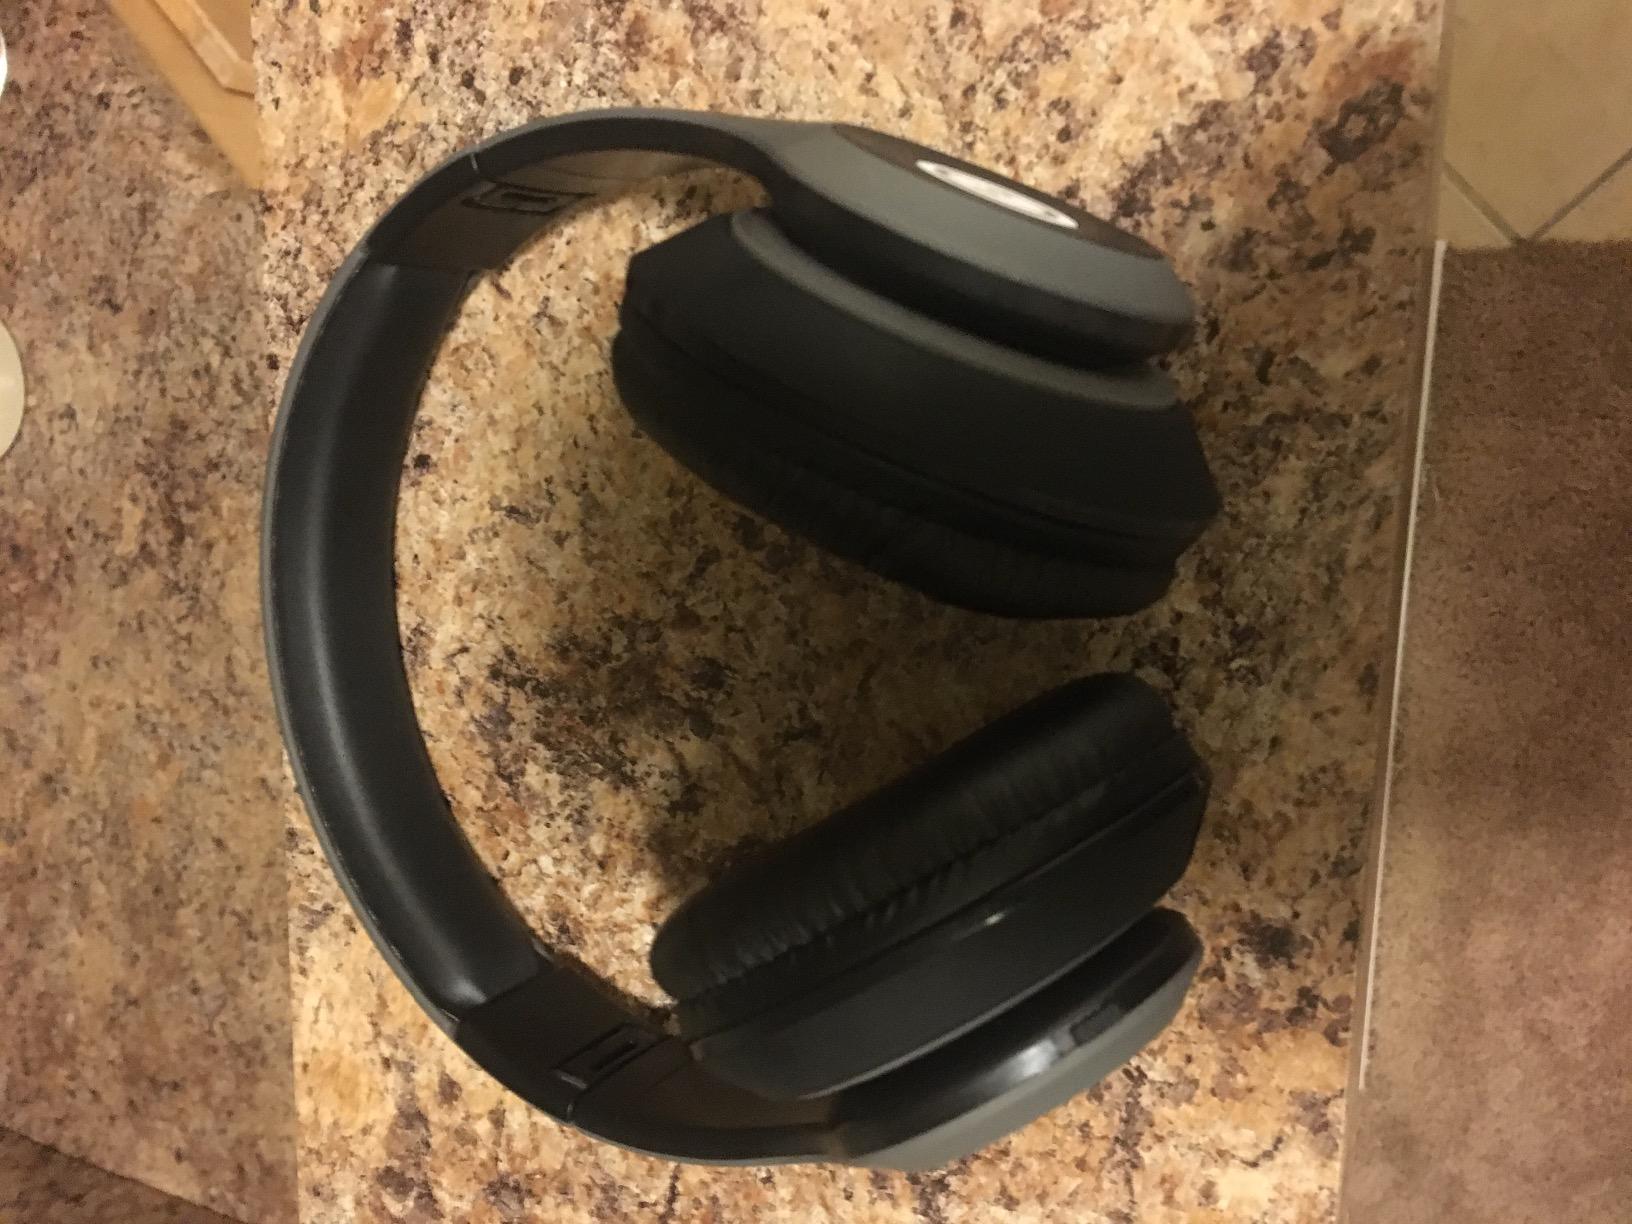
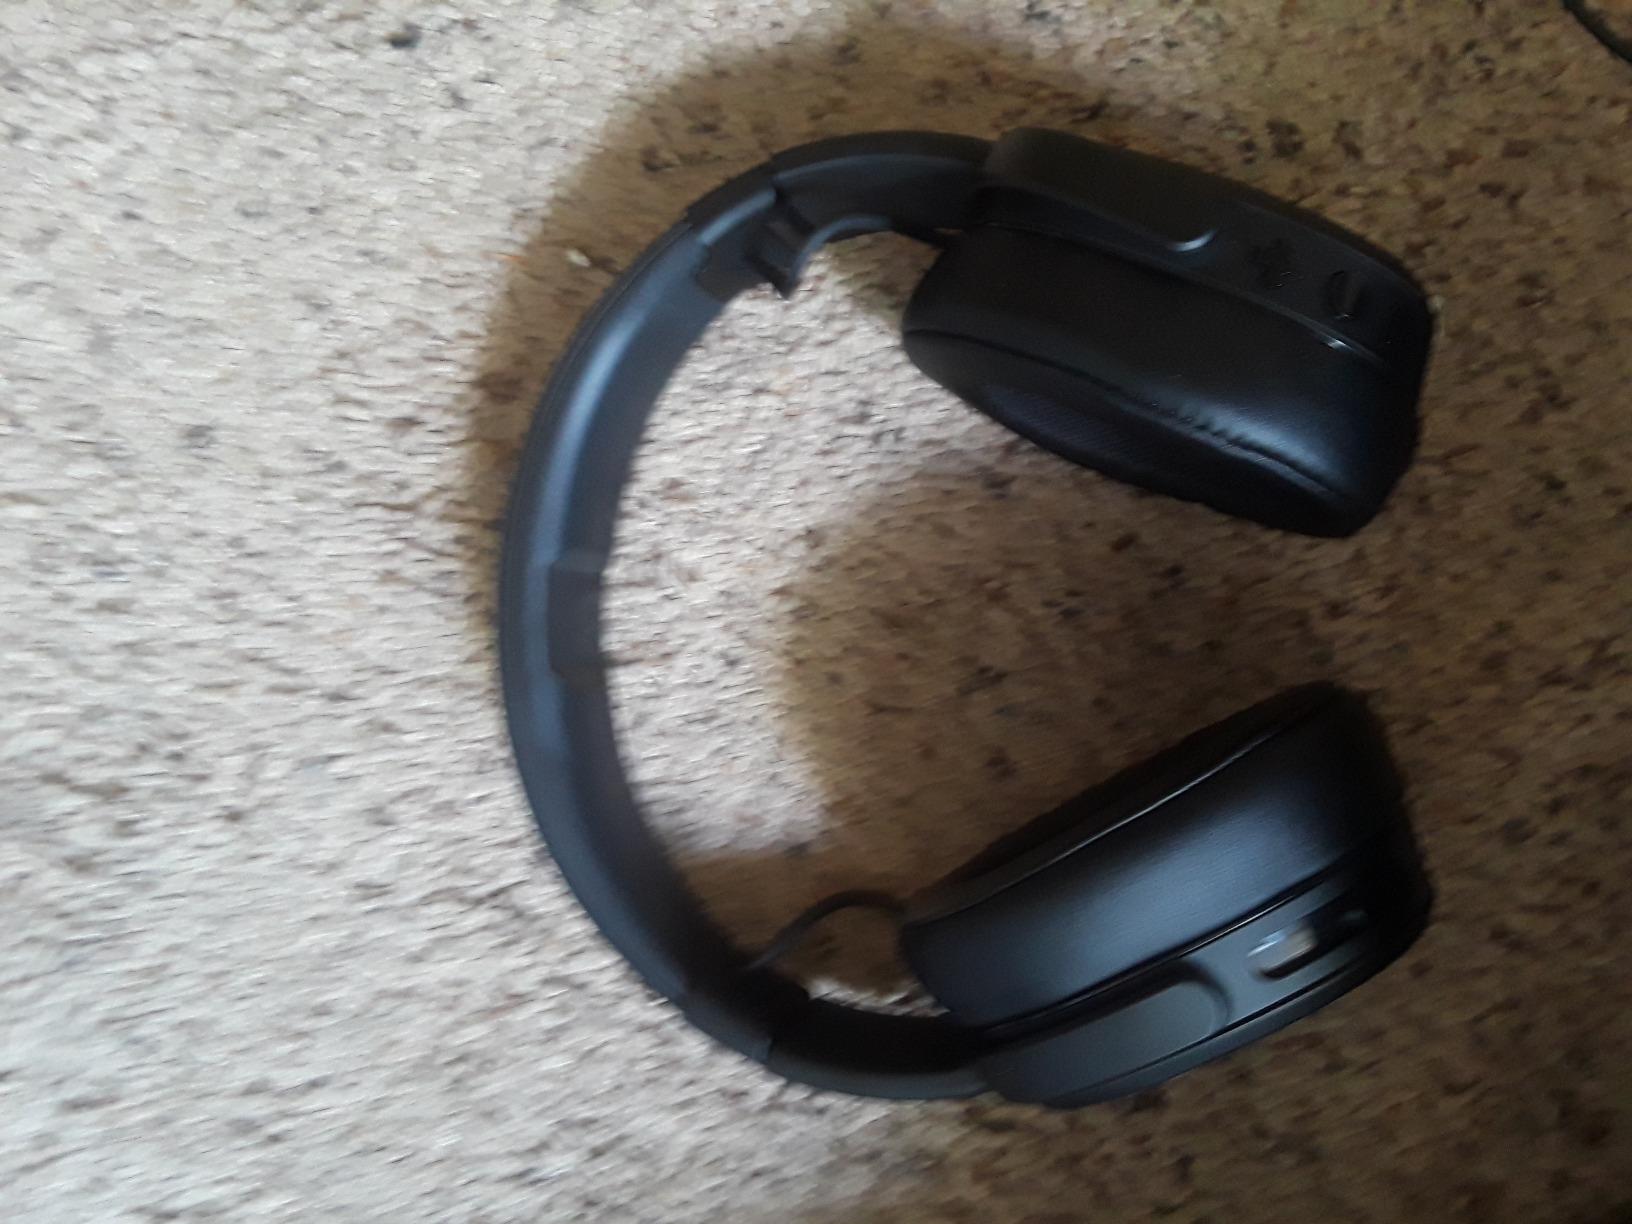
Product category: headphones
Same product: no